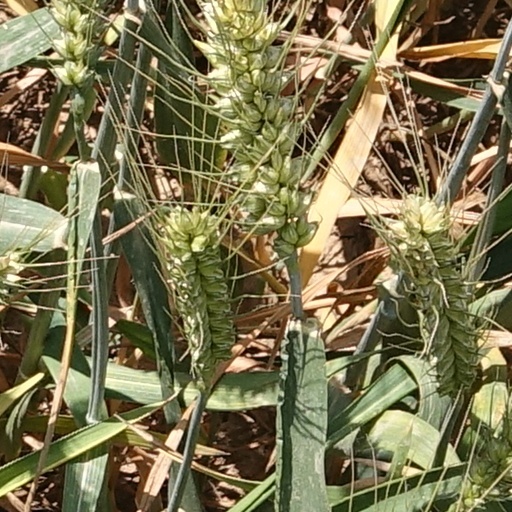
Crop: wheat